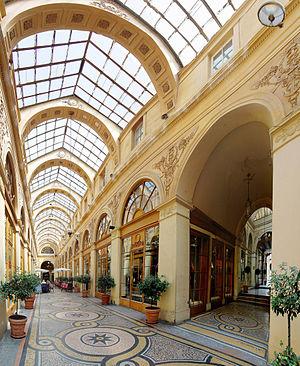
Galerie Vivienne This building is indexed in the Base Mérimée, a database of architectural heritage maintained by the French Ministry of Culture,
Les passages couverts de Paris, en France, sont un ensemble de voies tracées au milieu des immeubles, abritant le plus souvent des galeries commerciales, et qui sont recouverts d'une structure protectrice.
La galerie Vivienne est un passage couvert du 2ᵉ arrondissement de Paris,